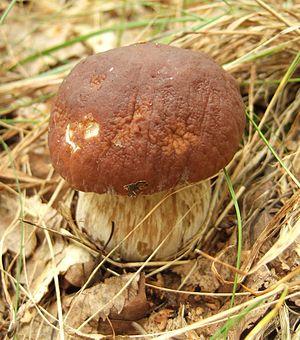
Boletus edulis ou Cèpe de Bordeaux est une espèce de champignons basidiomycètes de la famille des Boletaceae que l'on rencontre dans l'hémisphère nord. C'est l'une des espèces parmi les bolets qui est aussi appelée cèpe, entre autres noms vernaculaires ou commerciaux. La classification de cette espèce est en constante révision, notamment depuis que la phylogénie distingue une branche américaine et une branche européenne au sein du genre Boletus. Cet excellent champignon comestible très recherché est commercialisé et cuisiné mondialement sous diverses formes.